List of tallest buildings in Hobart

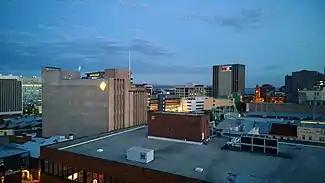
Hobart City Centre in 2013, pictured at dusk

This list of tallest buildings in Hobart ranks the tallest in the Australian city of Hobart by height. This ranking system, created by the US-based Council on Tall Buildings and Urban Habitat includes the height to a spire but not to an antenna. Most of the buildings in this table are within the central business district, However the 19-storey Wrest Point Casino at is located several kilometres away. It also stands as the tallest building in the state of Tasmania.